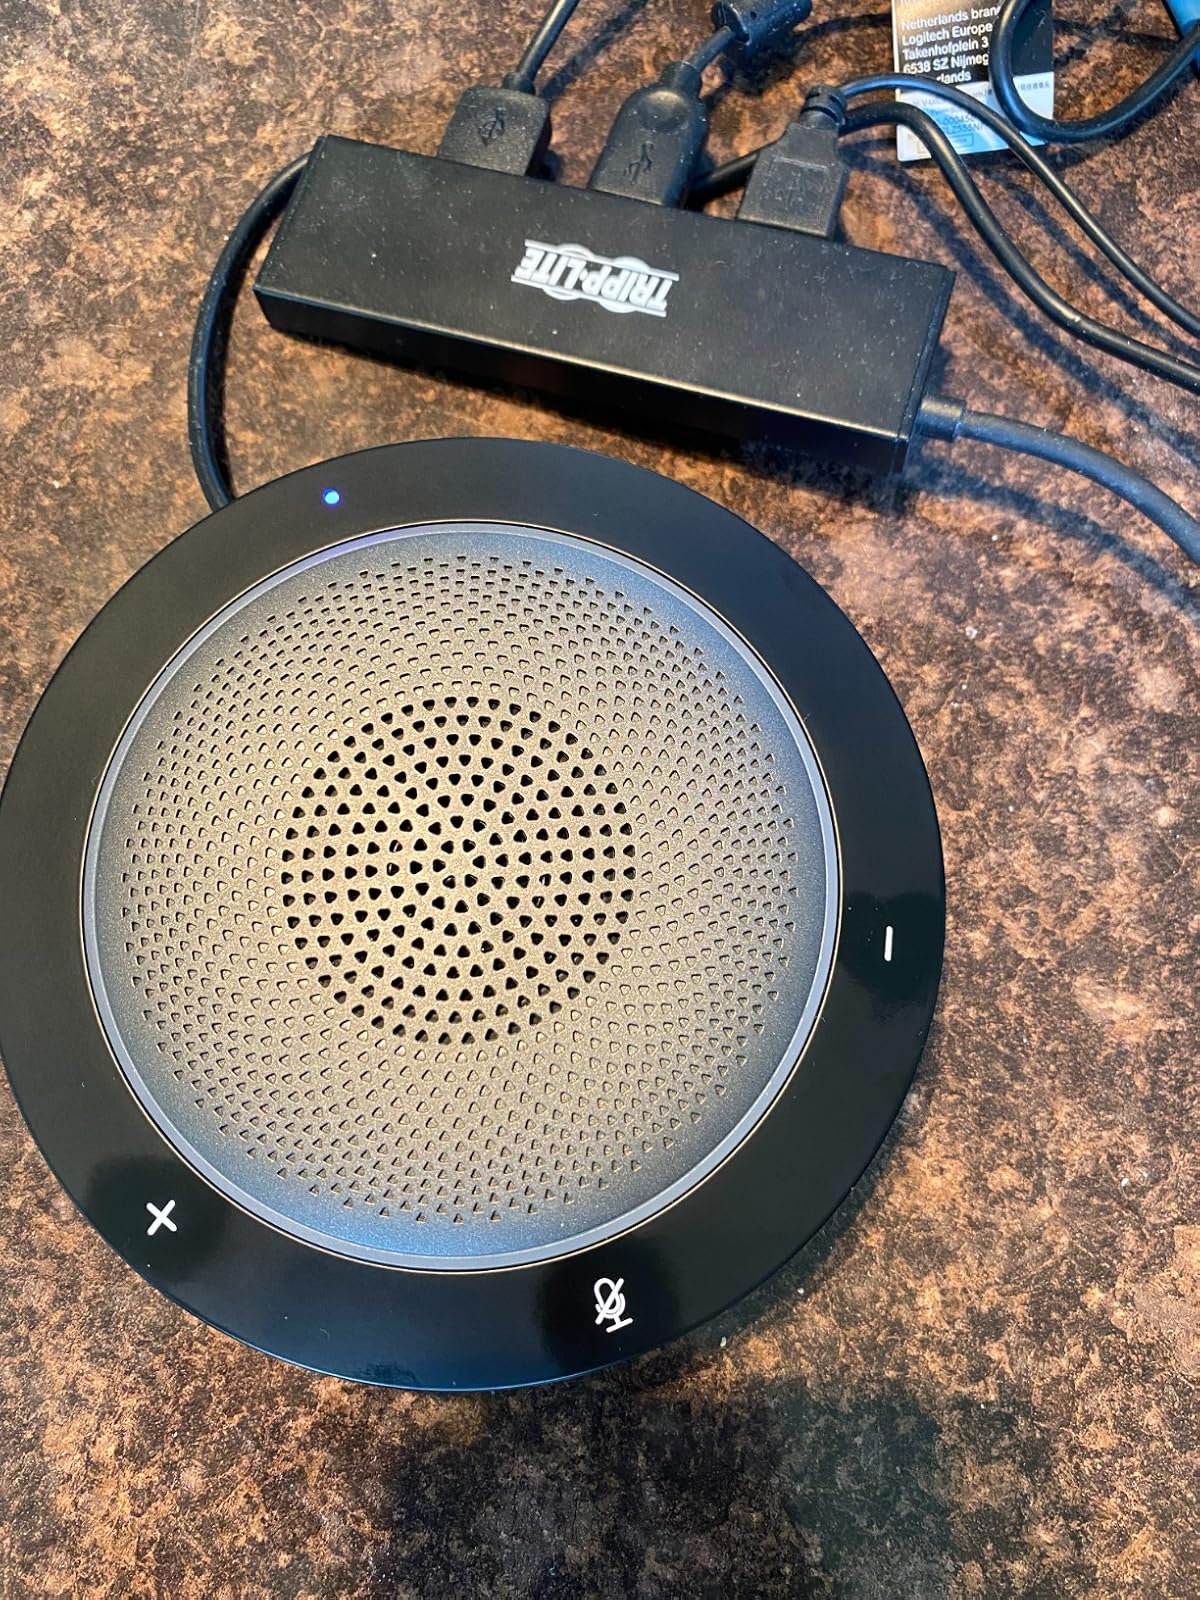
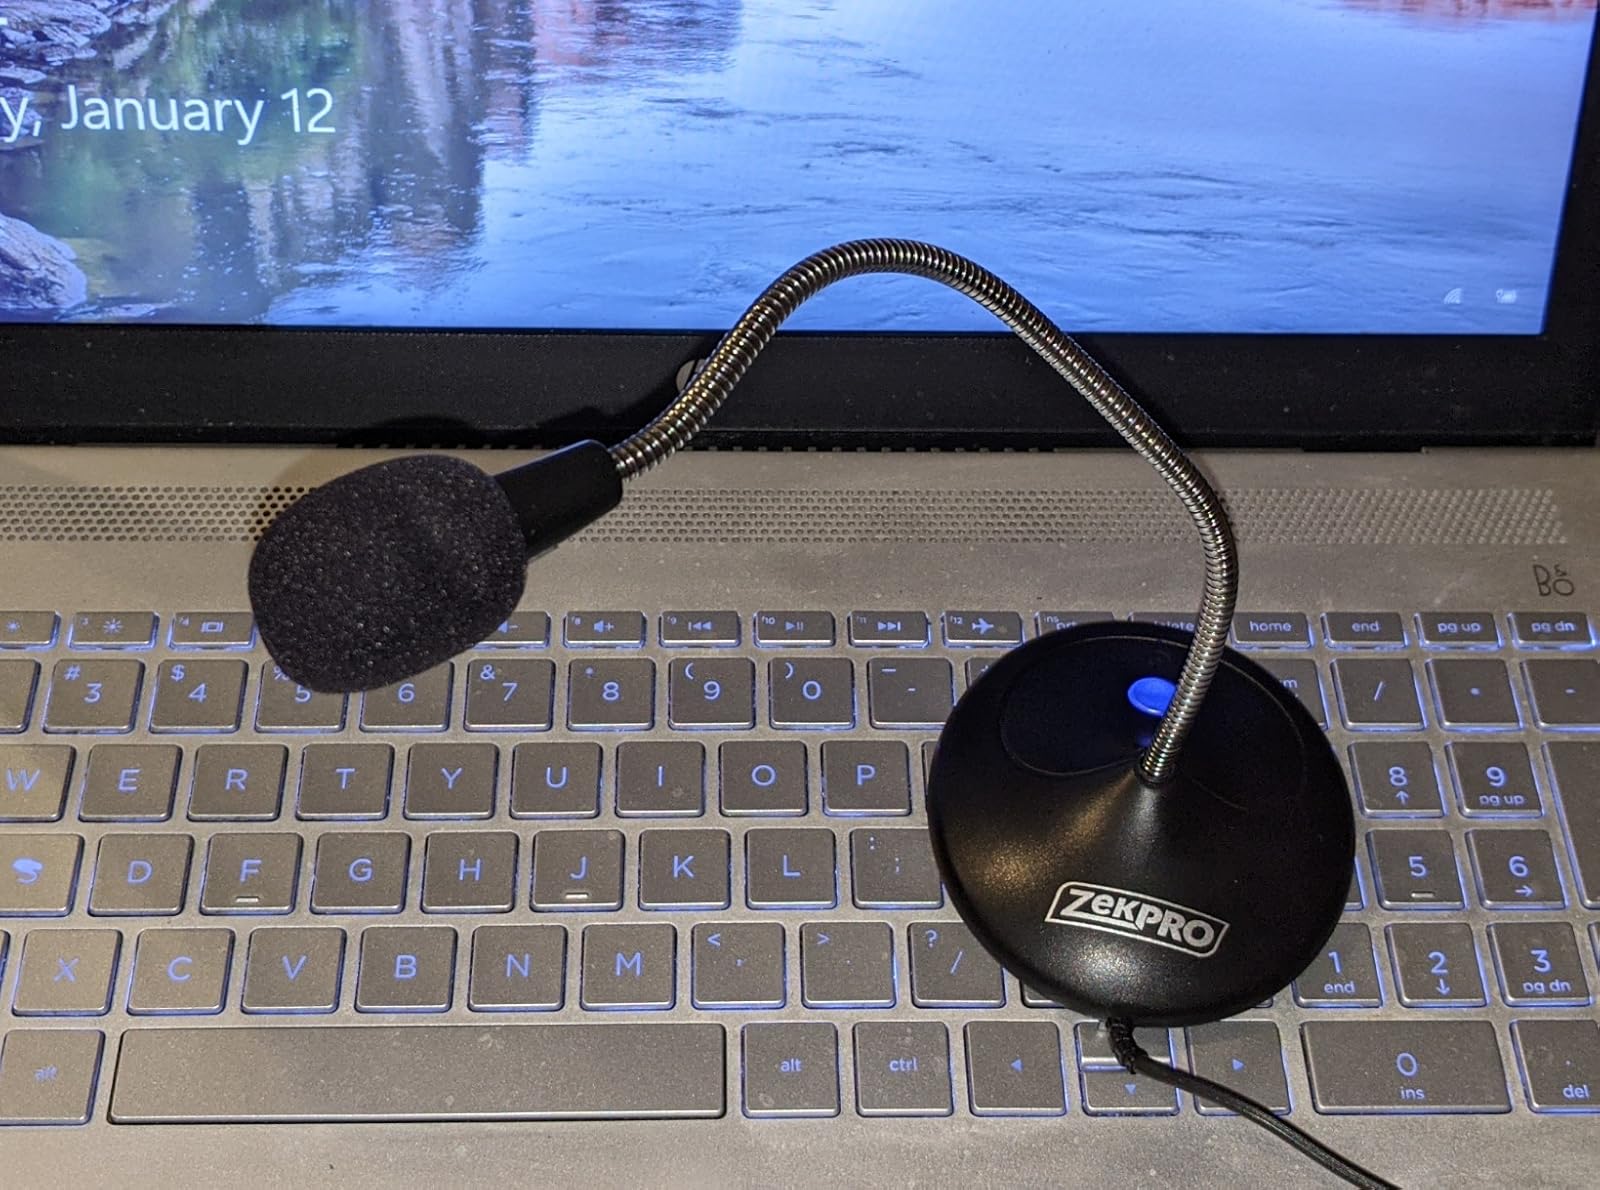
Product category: microphone
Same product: no